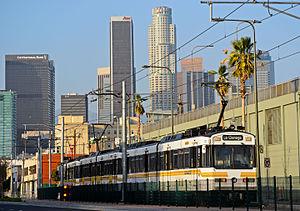
La ligne E est une ligne du métro de Los Angeles mise en service en 2012. D'une longueur de 24,5 kilomètres, elle relie Downtown Los Angeles à Santa Monica et est desservie par des métros légers. Avant 2020, la ligne est nommée ligne Expo.